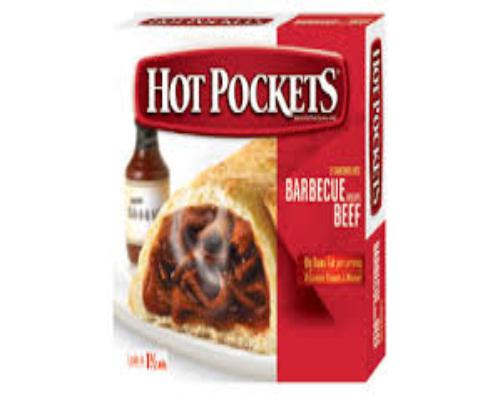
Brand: Hot Pockets
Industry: Food